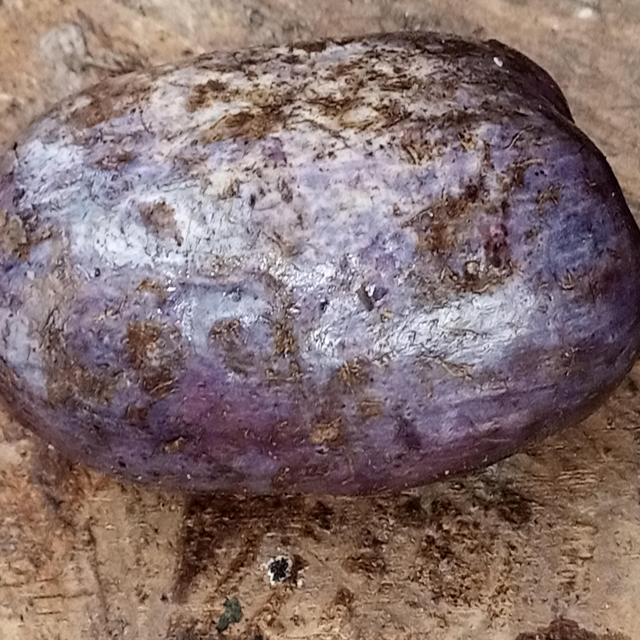
Plum grade: unripe